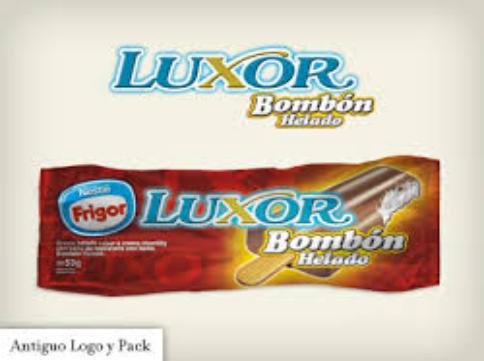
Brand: frigor
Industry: Food